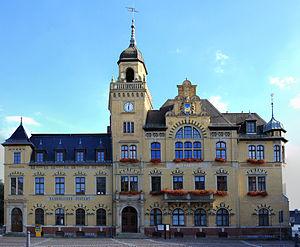
Bad Lausick est une ville de Saxe, située dans l'arrondissement de Leipzig, dans le district de Leipzig.